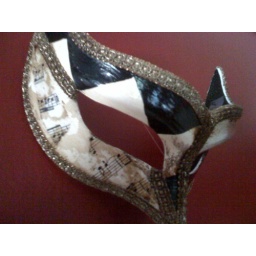
over the red room door